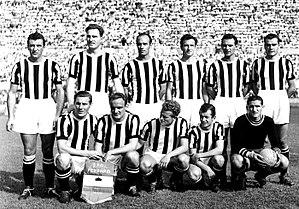
Le Championnat d'Italie de football de Série A 1951-1952 est la 50ᵉ édition du championnat d'Italie de football, qui réunit 20 équipes.